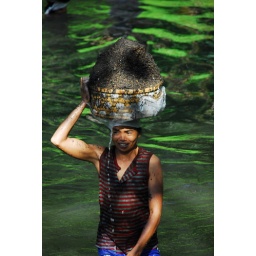
Balinese women collecting river sand near Ubud- hard labour!